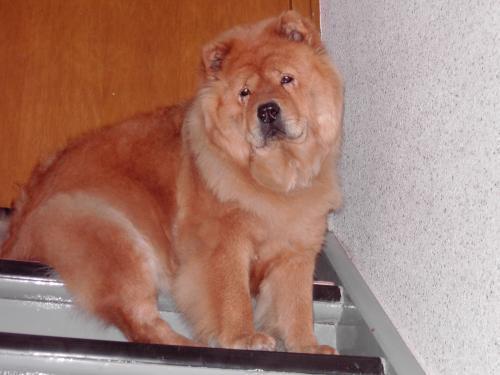
chow